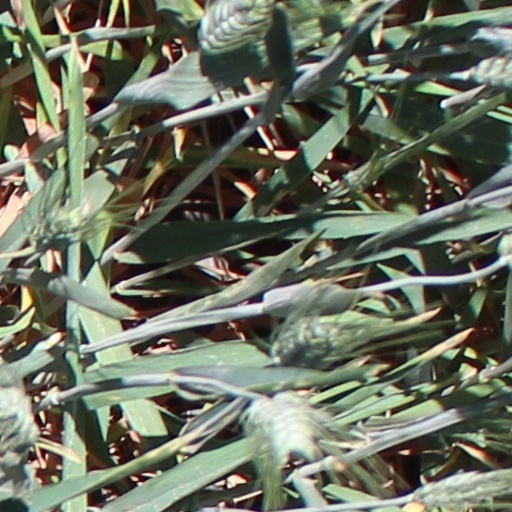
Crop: wheat